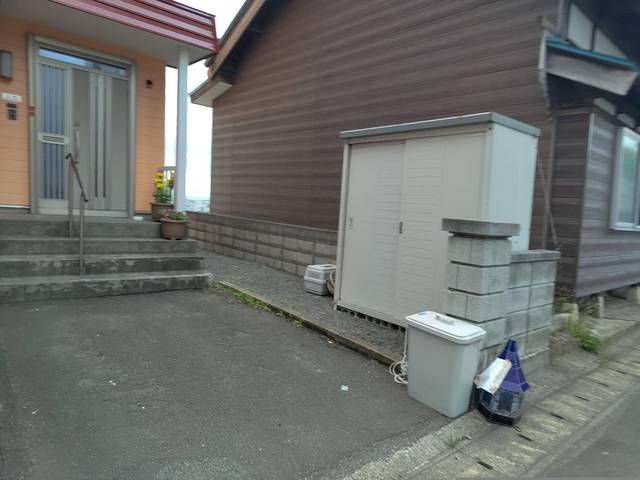
Region: Japan
Coordinates: 43.188, 141.009